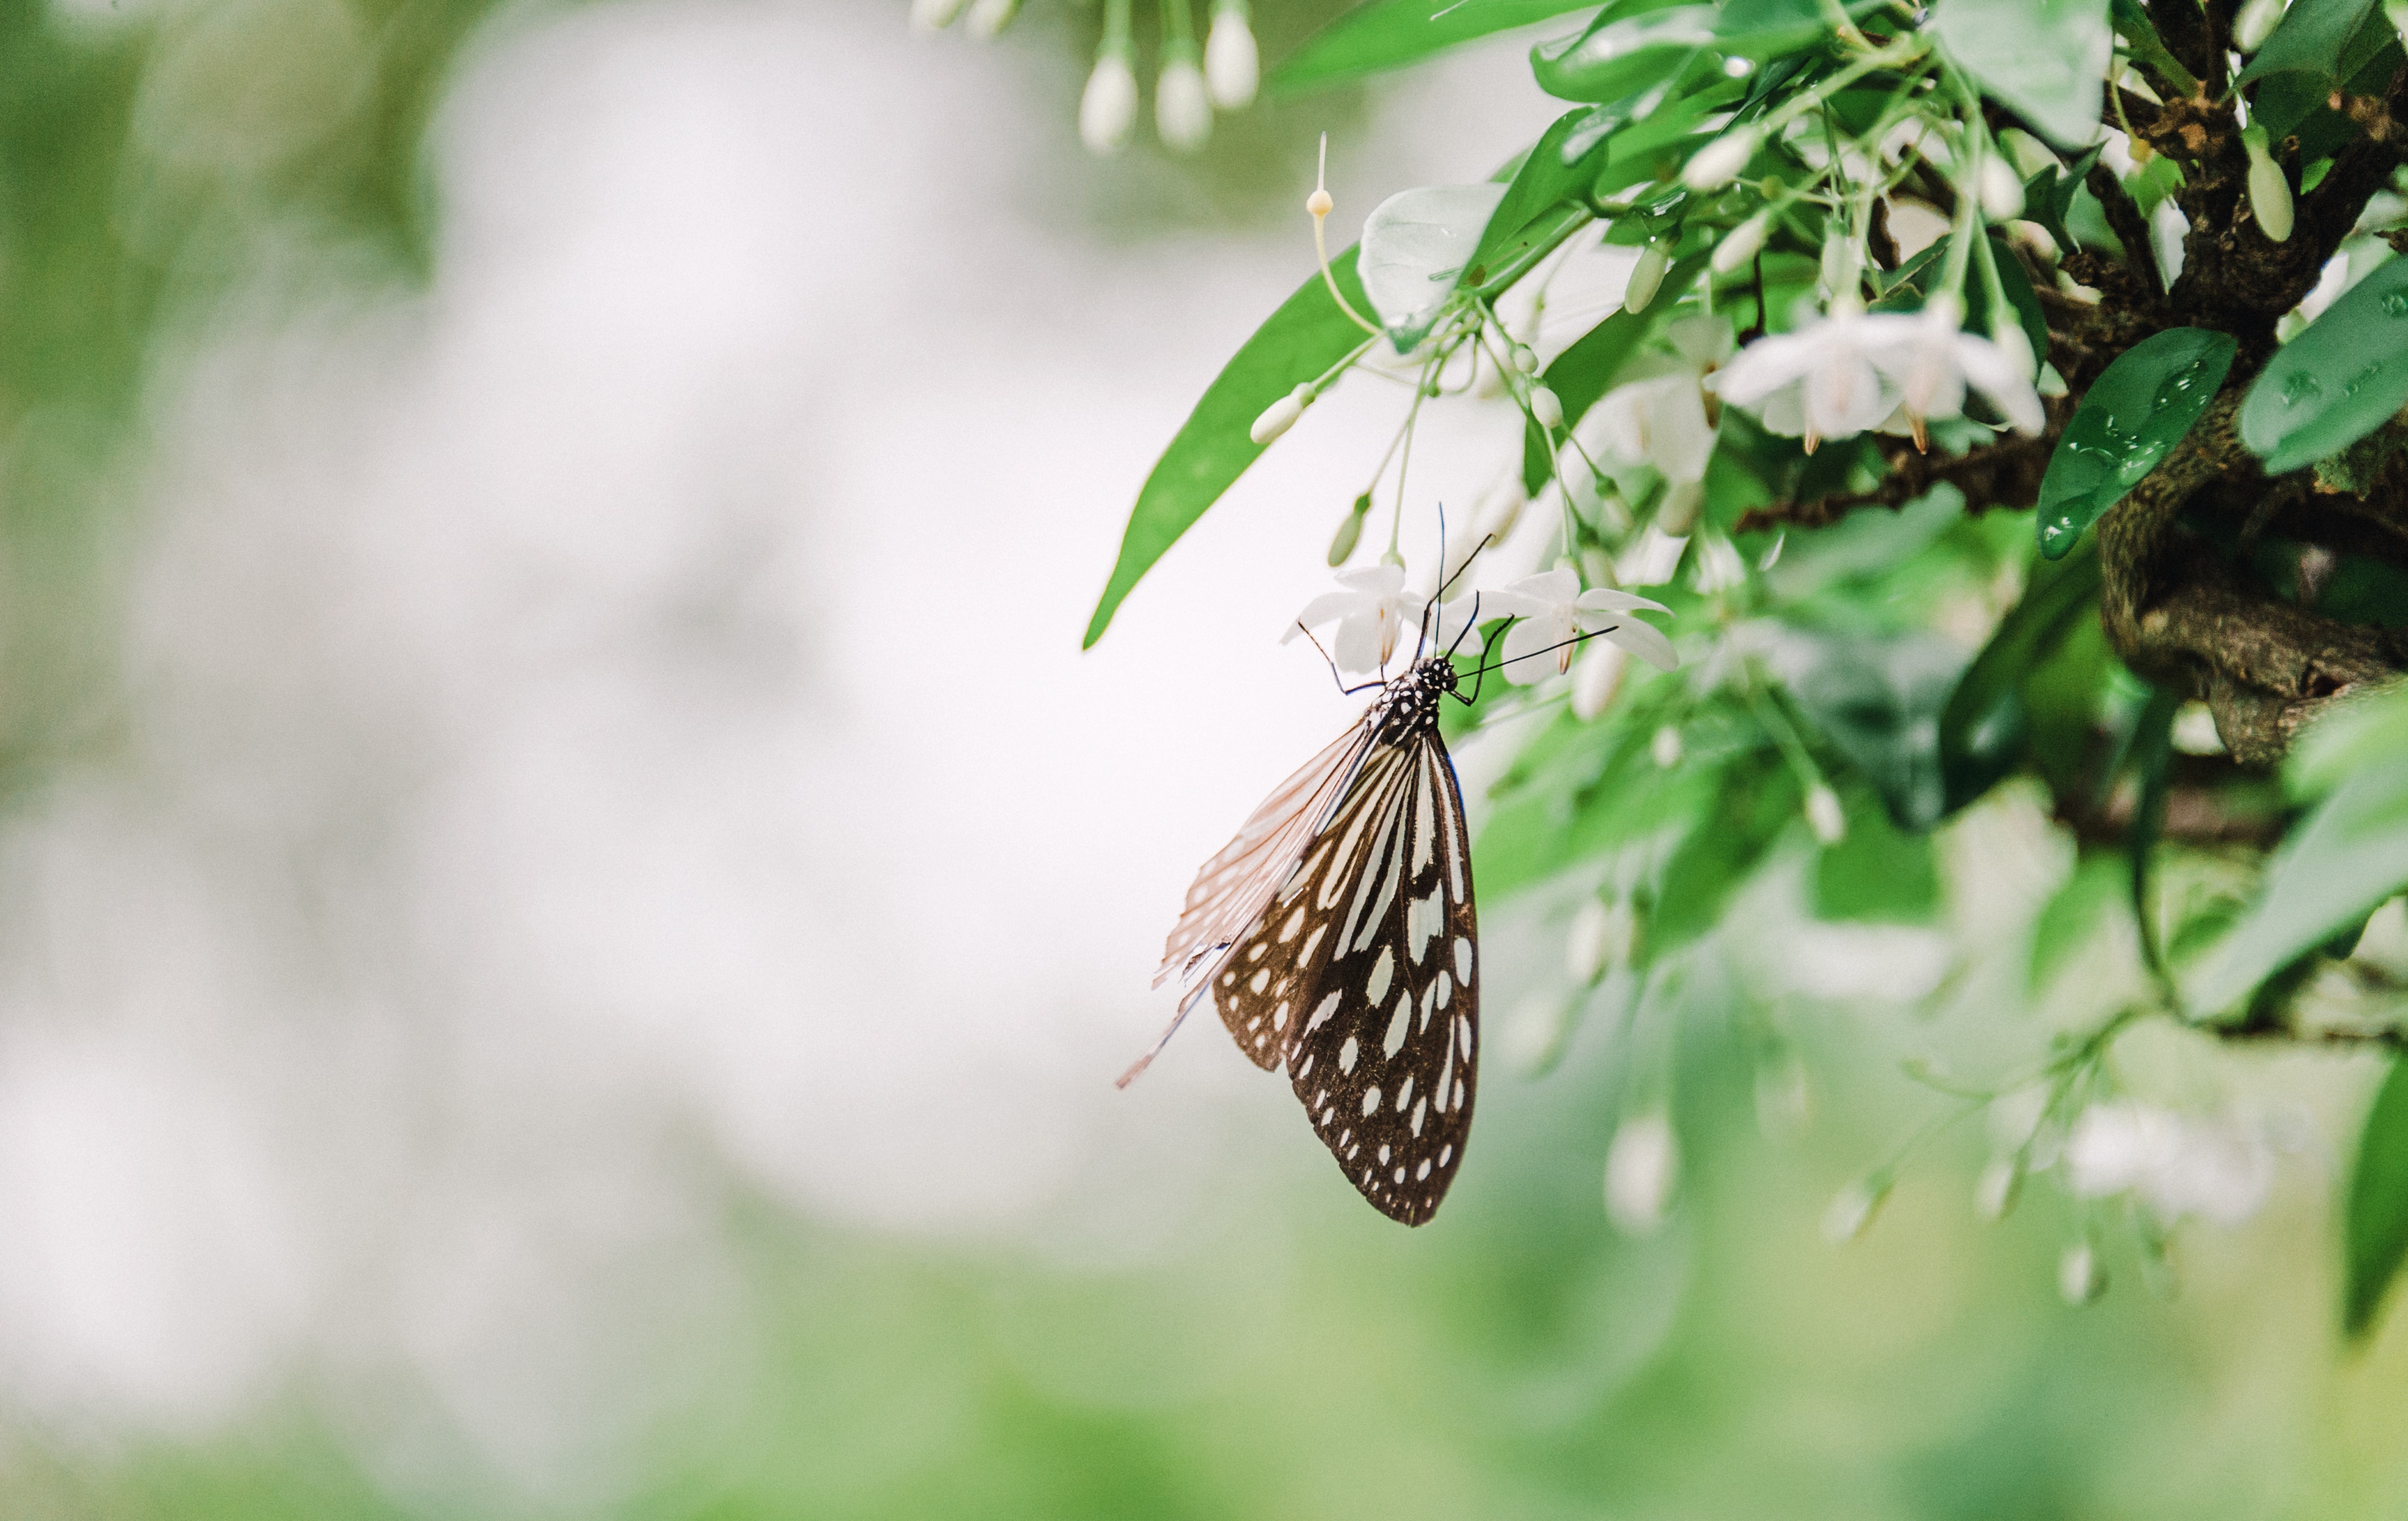
insect, butterfly, moths and butterflies, invertebrate, leaf, pollinator, wildlife, macro photography, brush footed butterfly, moth, arthropod, plant stem